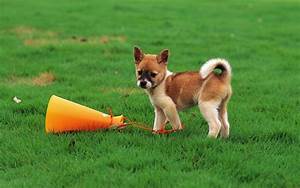
Label: cane